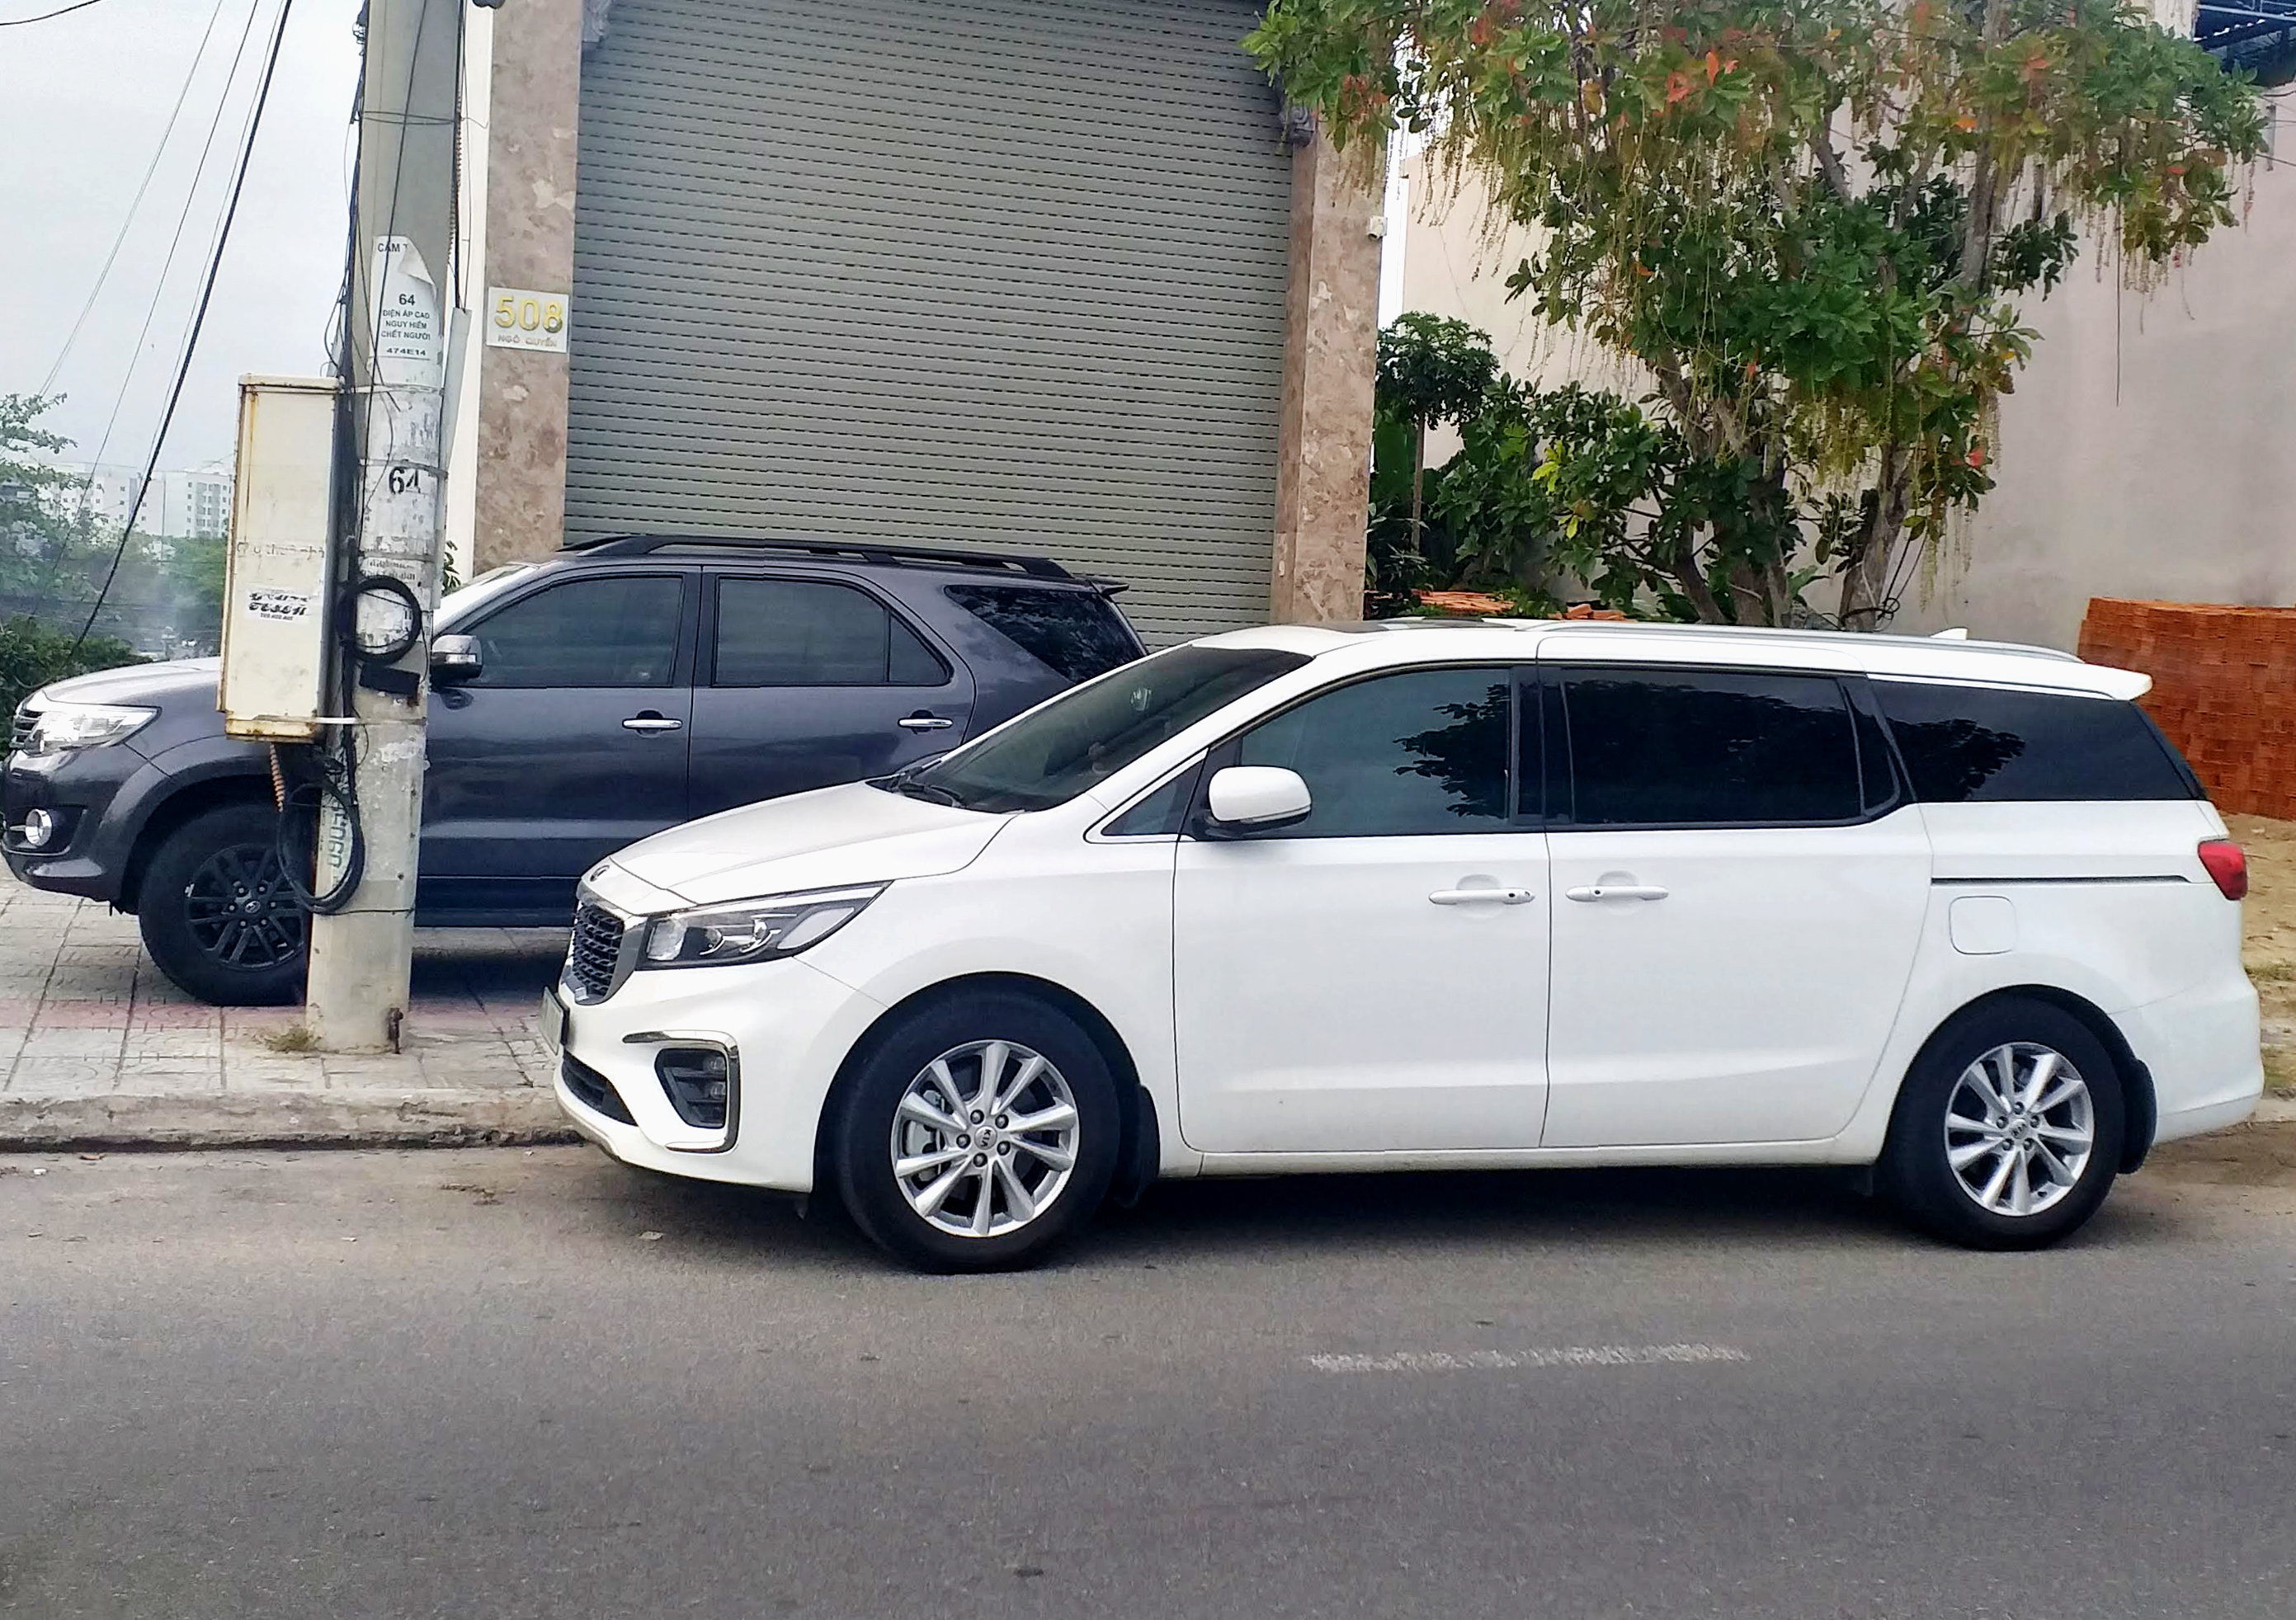
kia, sedona, mpv, land vehicle, vehicle, car, minivan, motor vehicle, transport, mode of transport, family car, automotive design, automotive wheel system, compact mpv, vehicle door, automotive exterior, bumper, parking, sport utility vehicle, rim, subcompact car, honda, wheel